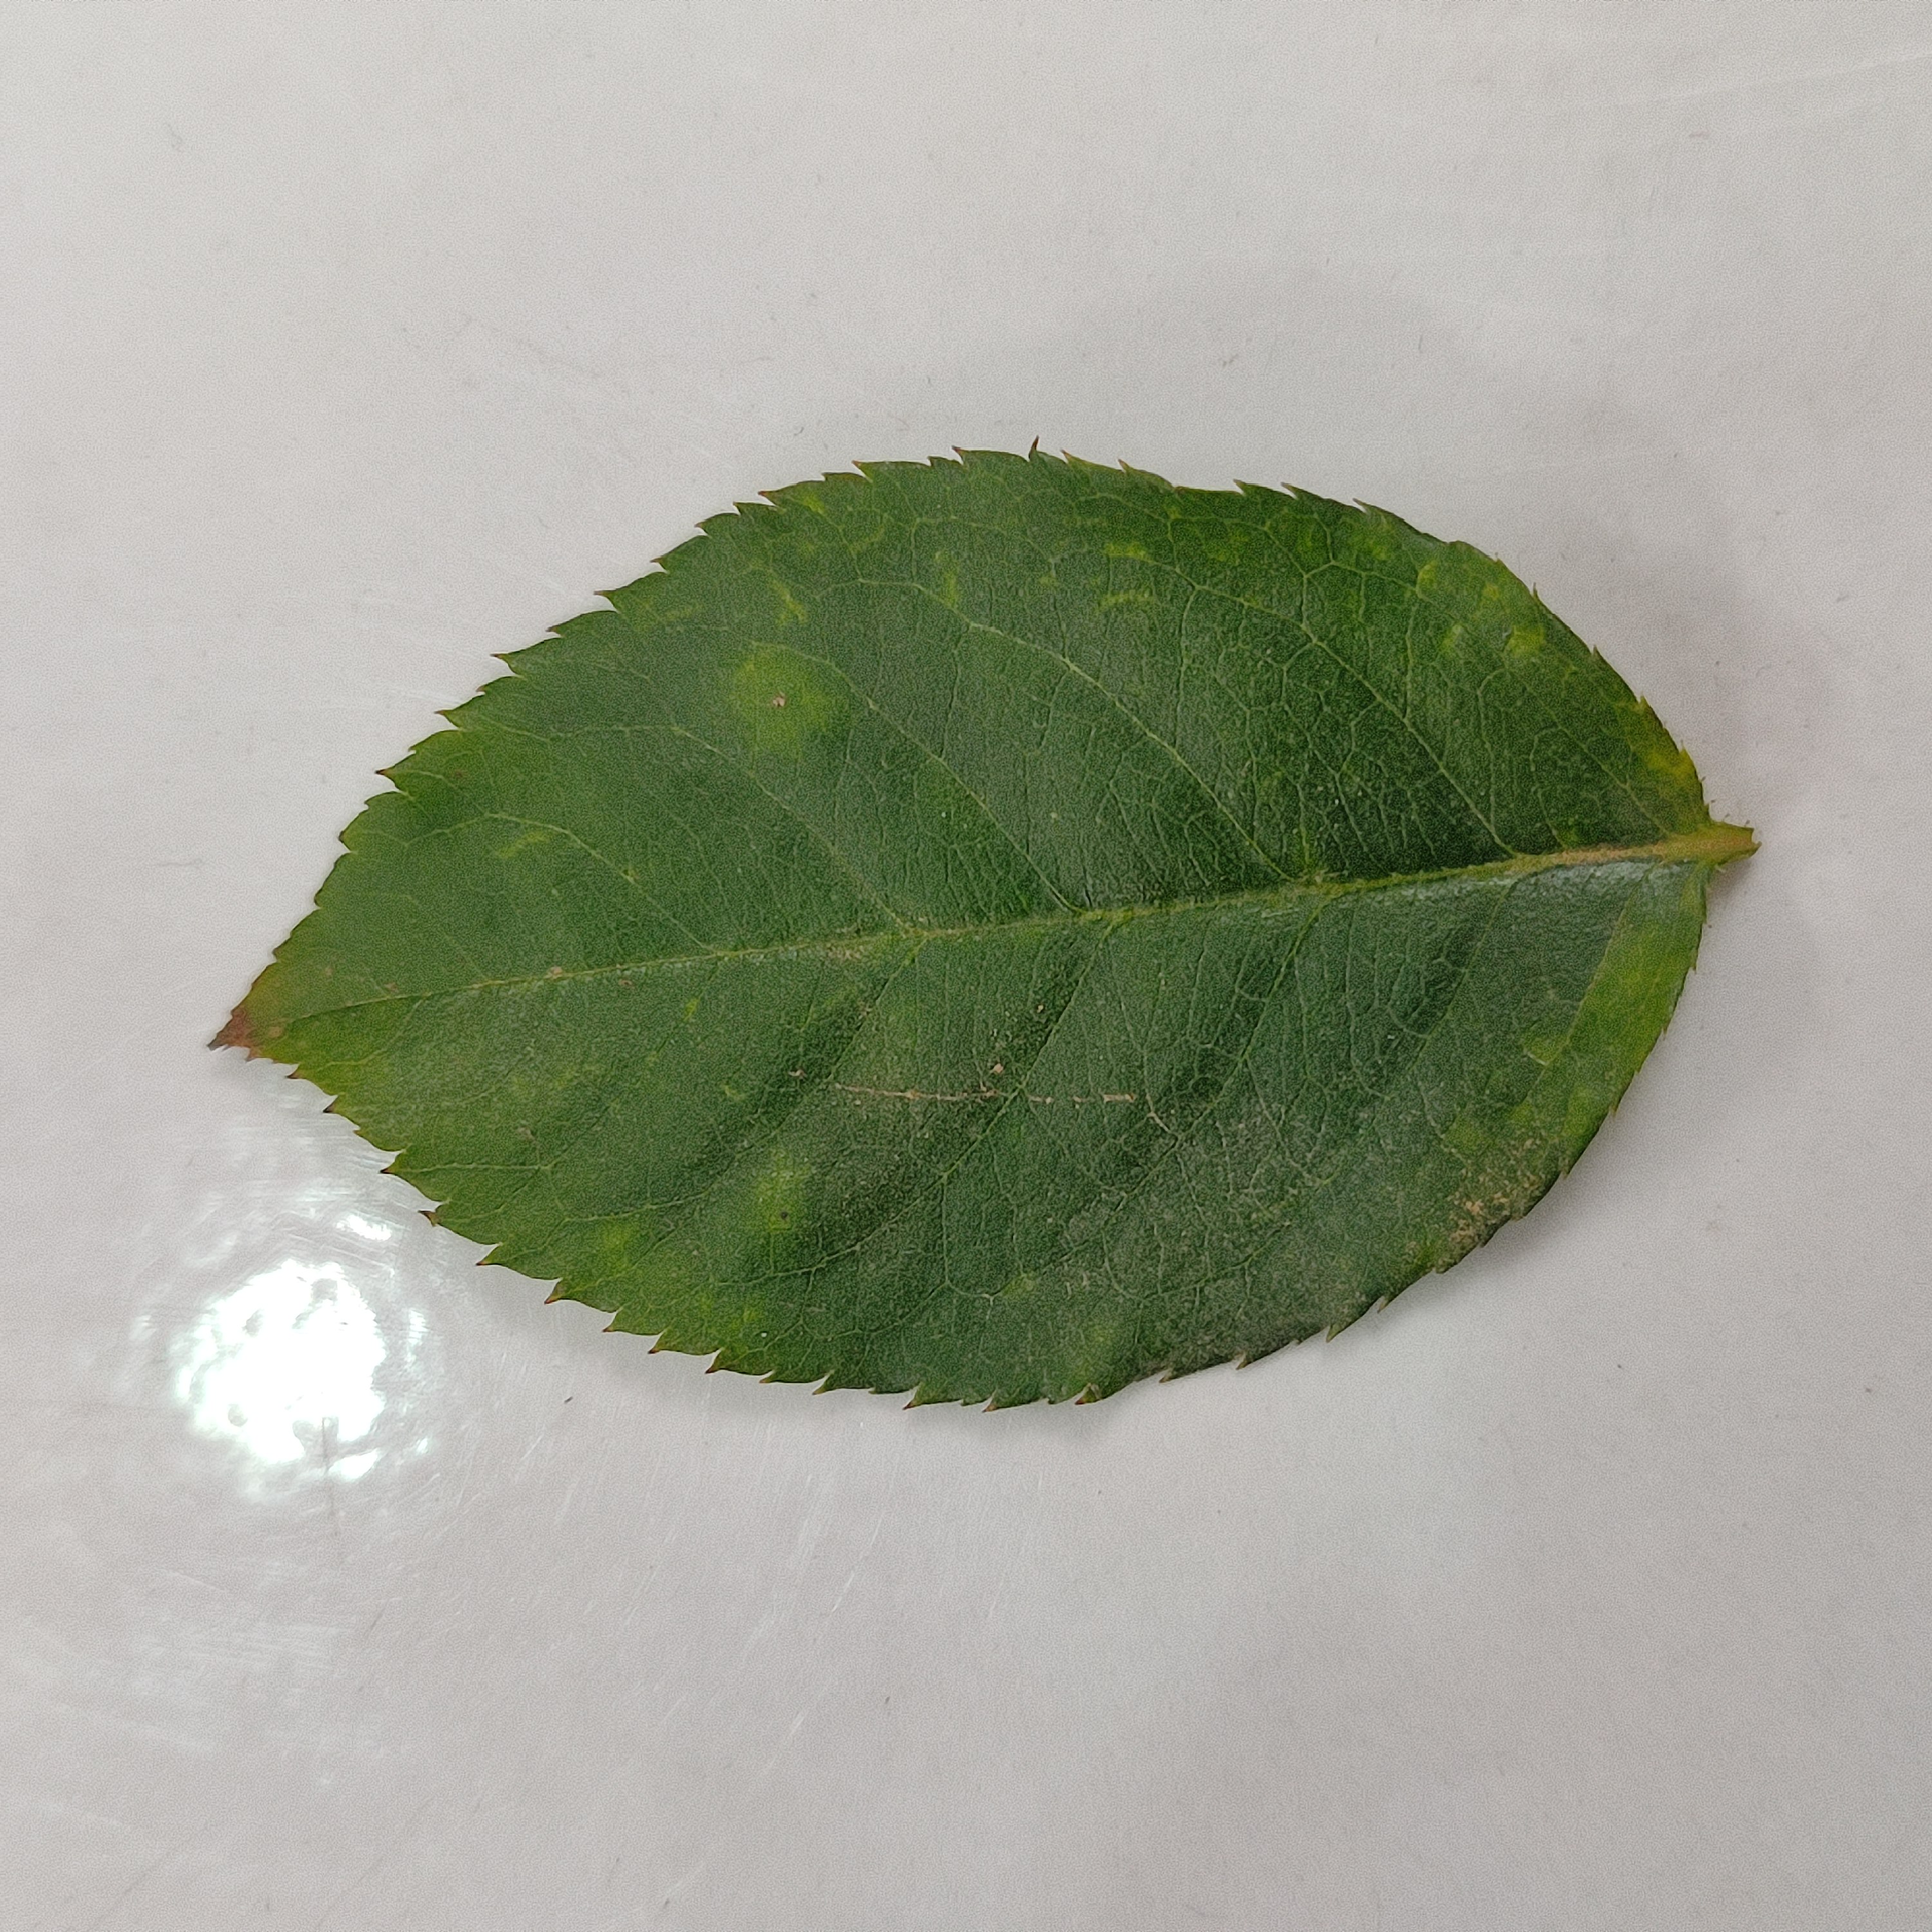
Label: Healthy Leaf